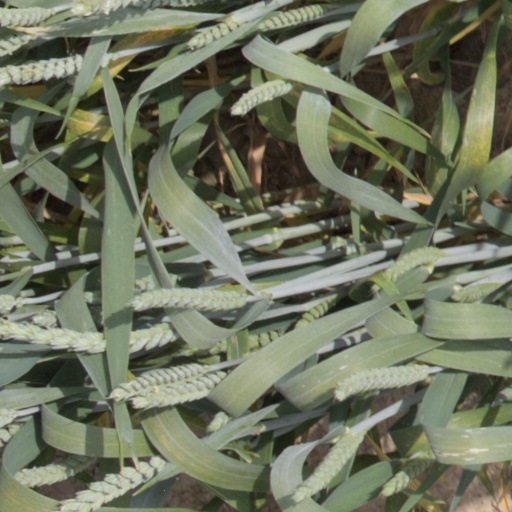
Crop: wheat